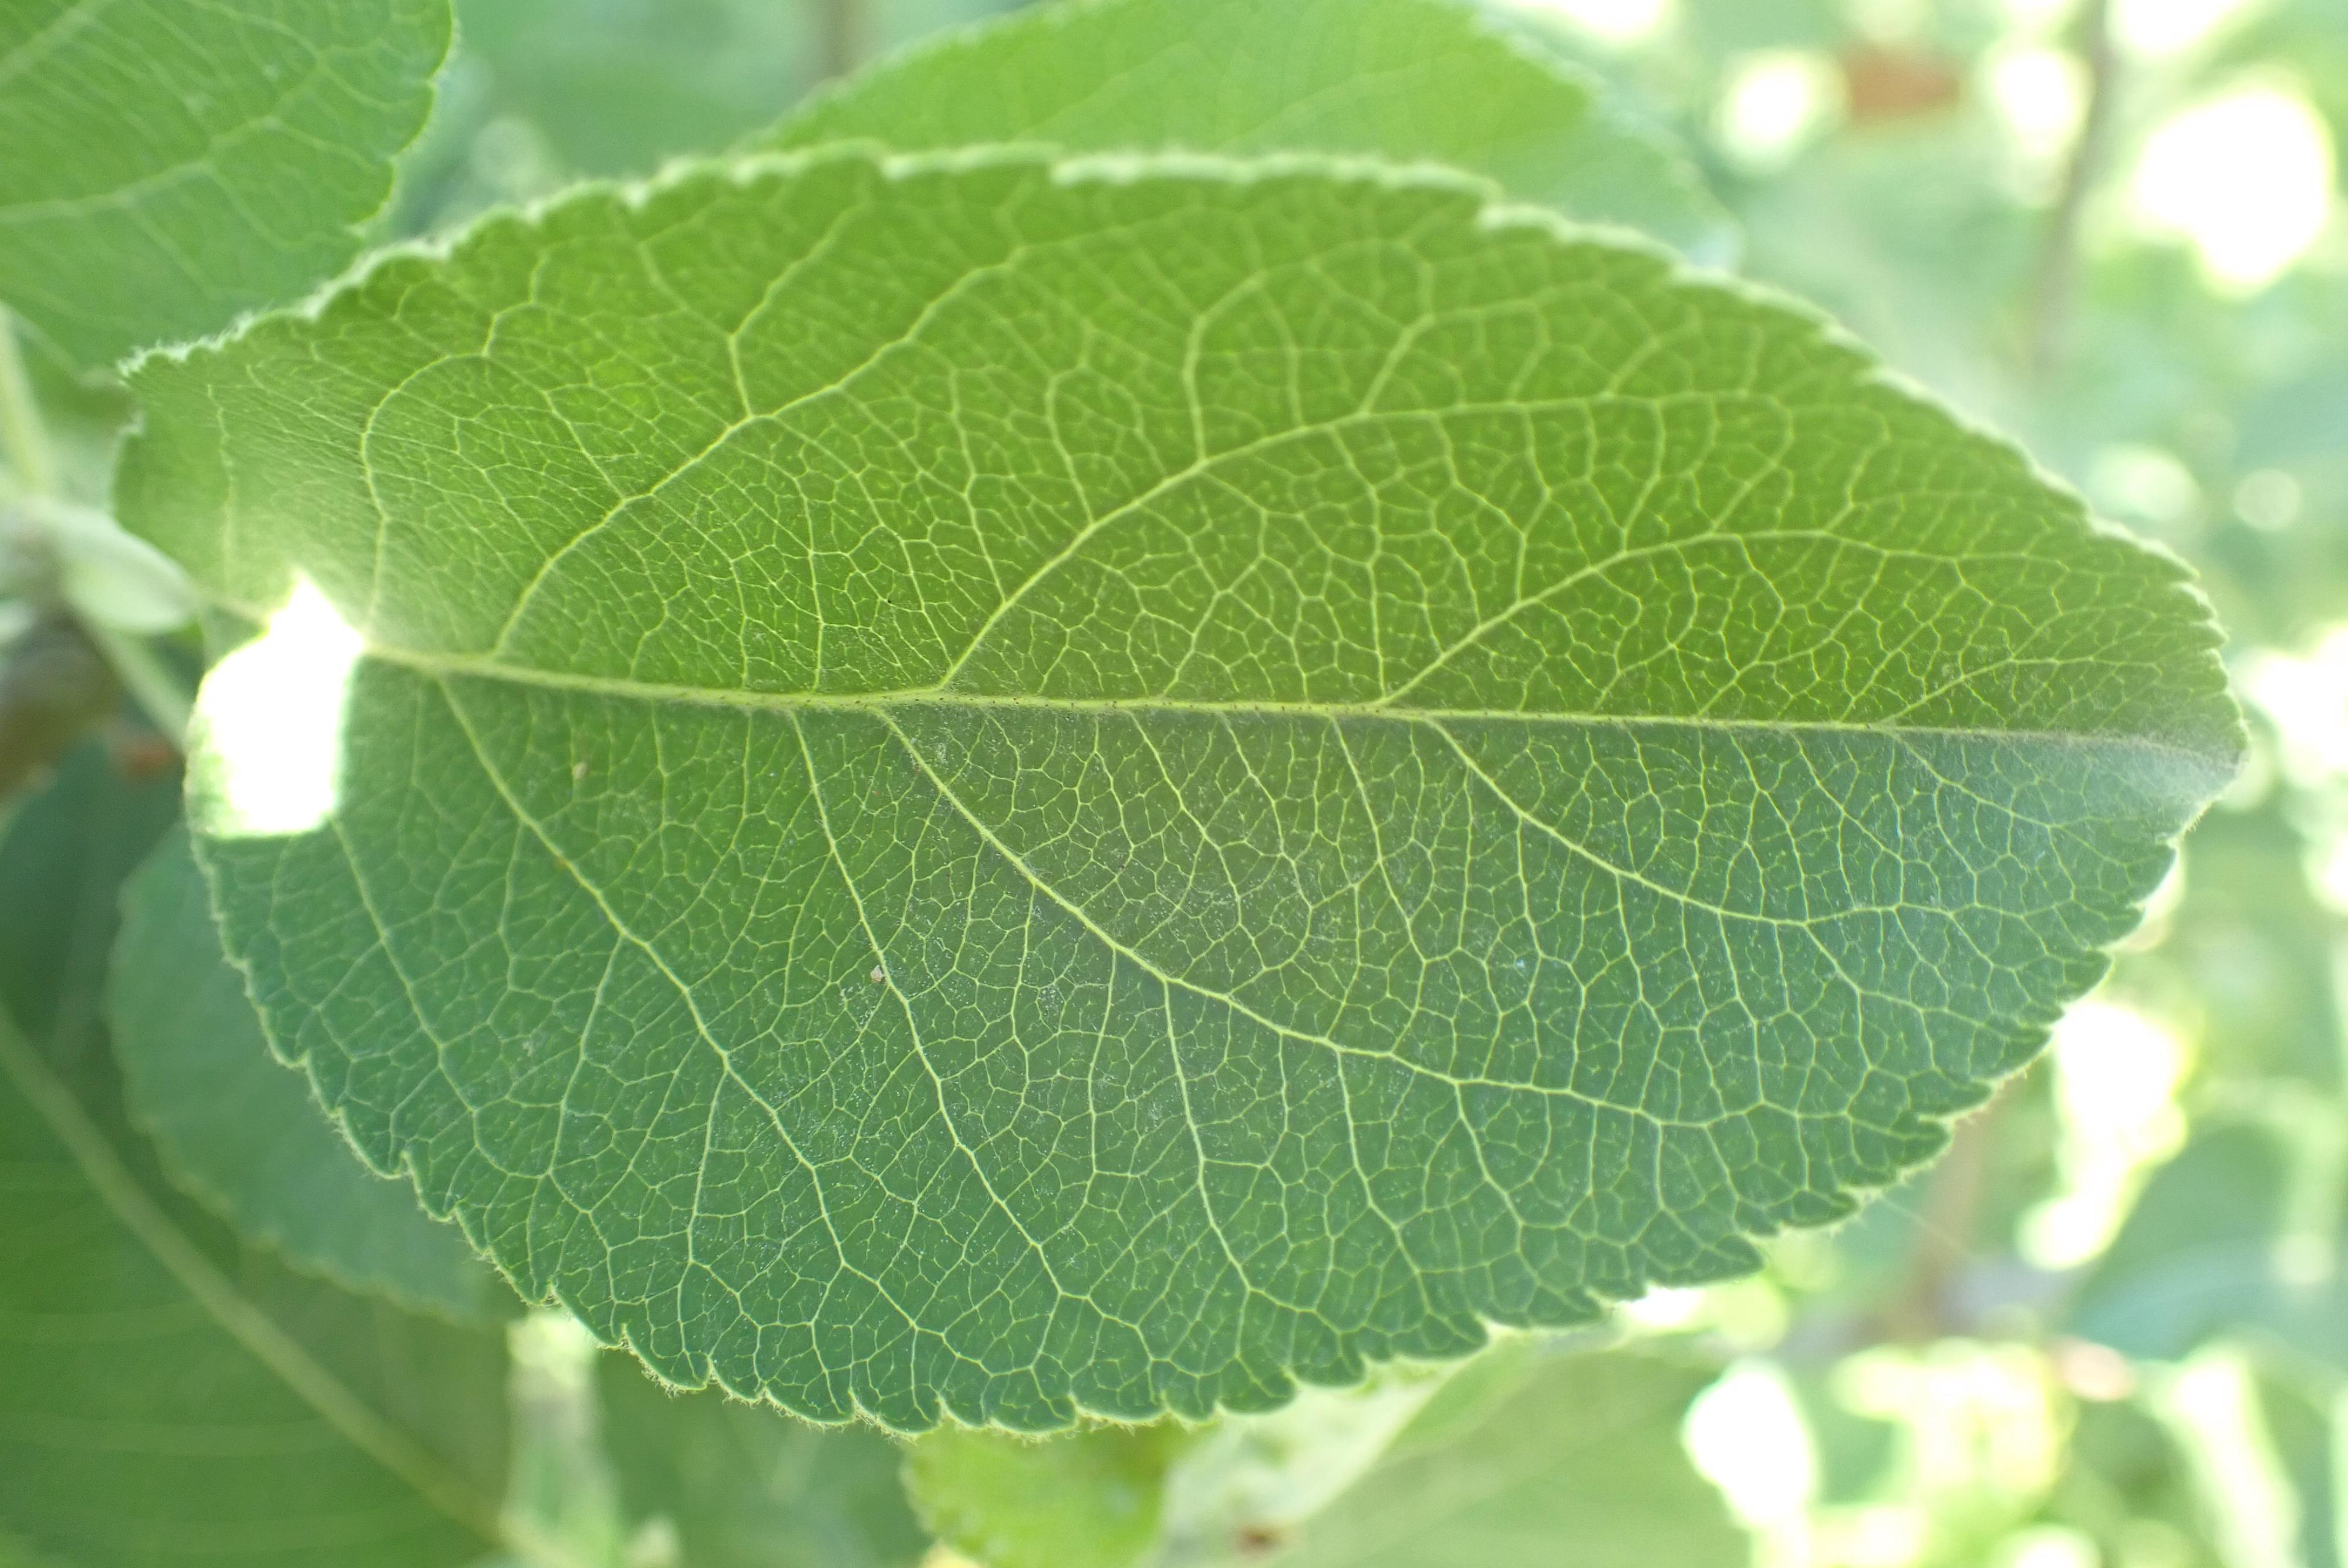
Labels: healthy